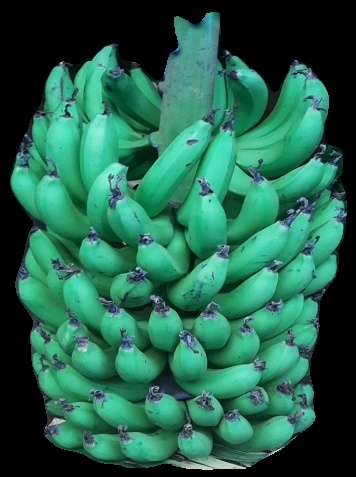
Variety: pachbale
Grade: grade1